Decian persecution

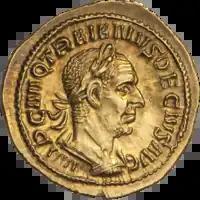
Gold "aureus" with portrait of Decius.

Decius became Roman emperor in 249 as a result of military victories. He made efforts to revive Rome's "golden age", adding the name of one of his most admired predecessors, Trajan, to his own, revived the ancient office of censor and restored the Colosseum. Restoration of traditional Roman piety was another of his aims, and after performing the annual sacrifice to Jupiter on January 3, 250, he issued an edict, the text of which is lost, ordering sacrifices to the gods to be made throughout the empire. Jews were specifically exempted from this requirement.